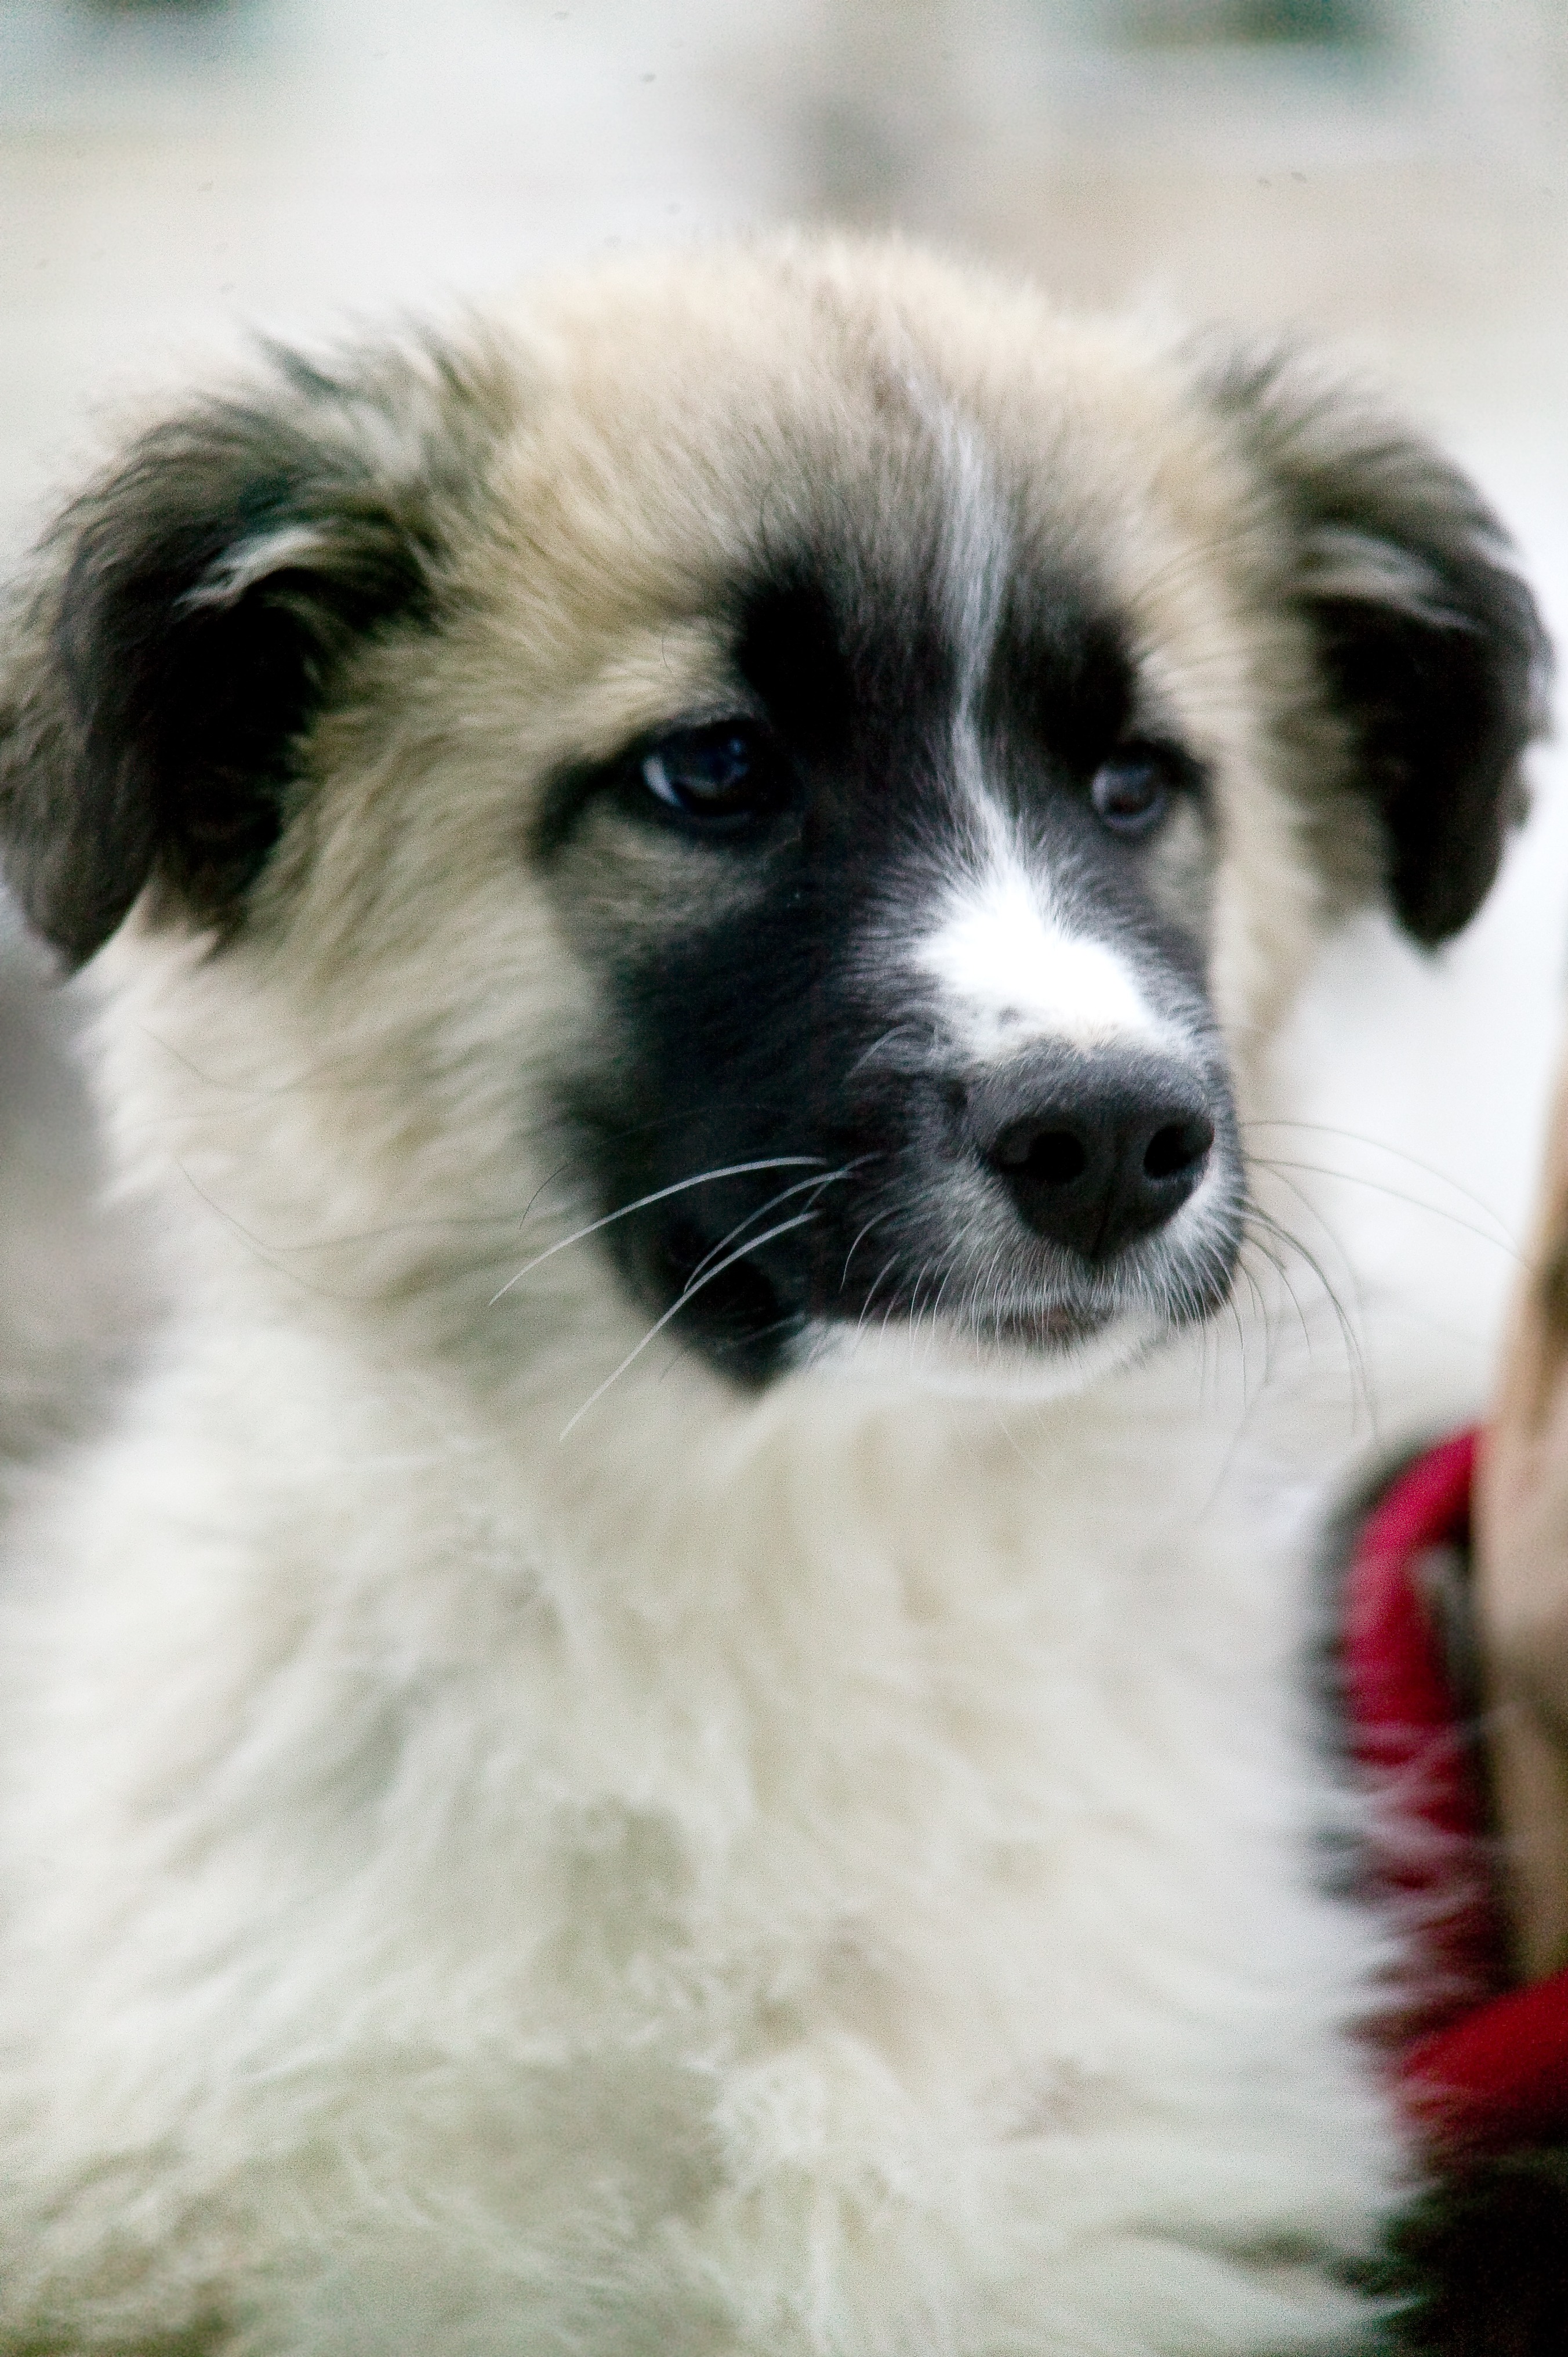
puppy, dog, mammal, animals, vertebrate, dog breed, dog like mammal, carnivoran, dog breed group, dog crossbreeds, great pyrenees